Views of Richard Dawkins

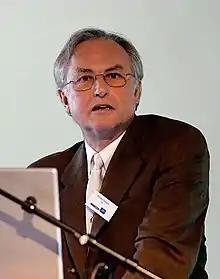
Richard Dawkins in 2006

Richard Dawkins is an English ethologist, evolutionary biologist, and writer. Dawkins himself has stated that his political views are left-leaning. However, many of Dawkins's political statements have created controversy among left-wing and atheist communities.